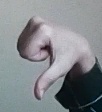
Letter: waw